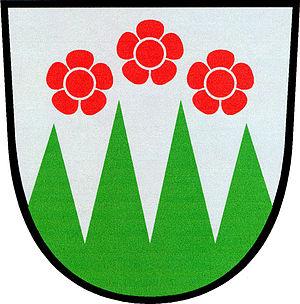
Nová Ves est une commune du district de Český Krumlov, dans la région de Bohême-du-Sud, en République tchèque. Sa population s'élevait à 416 habitants en 2020.